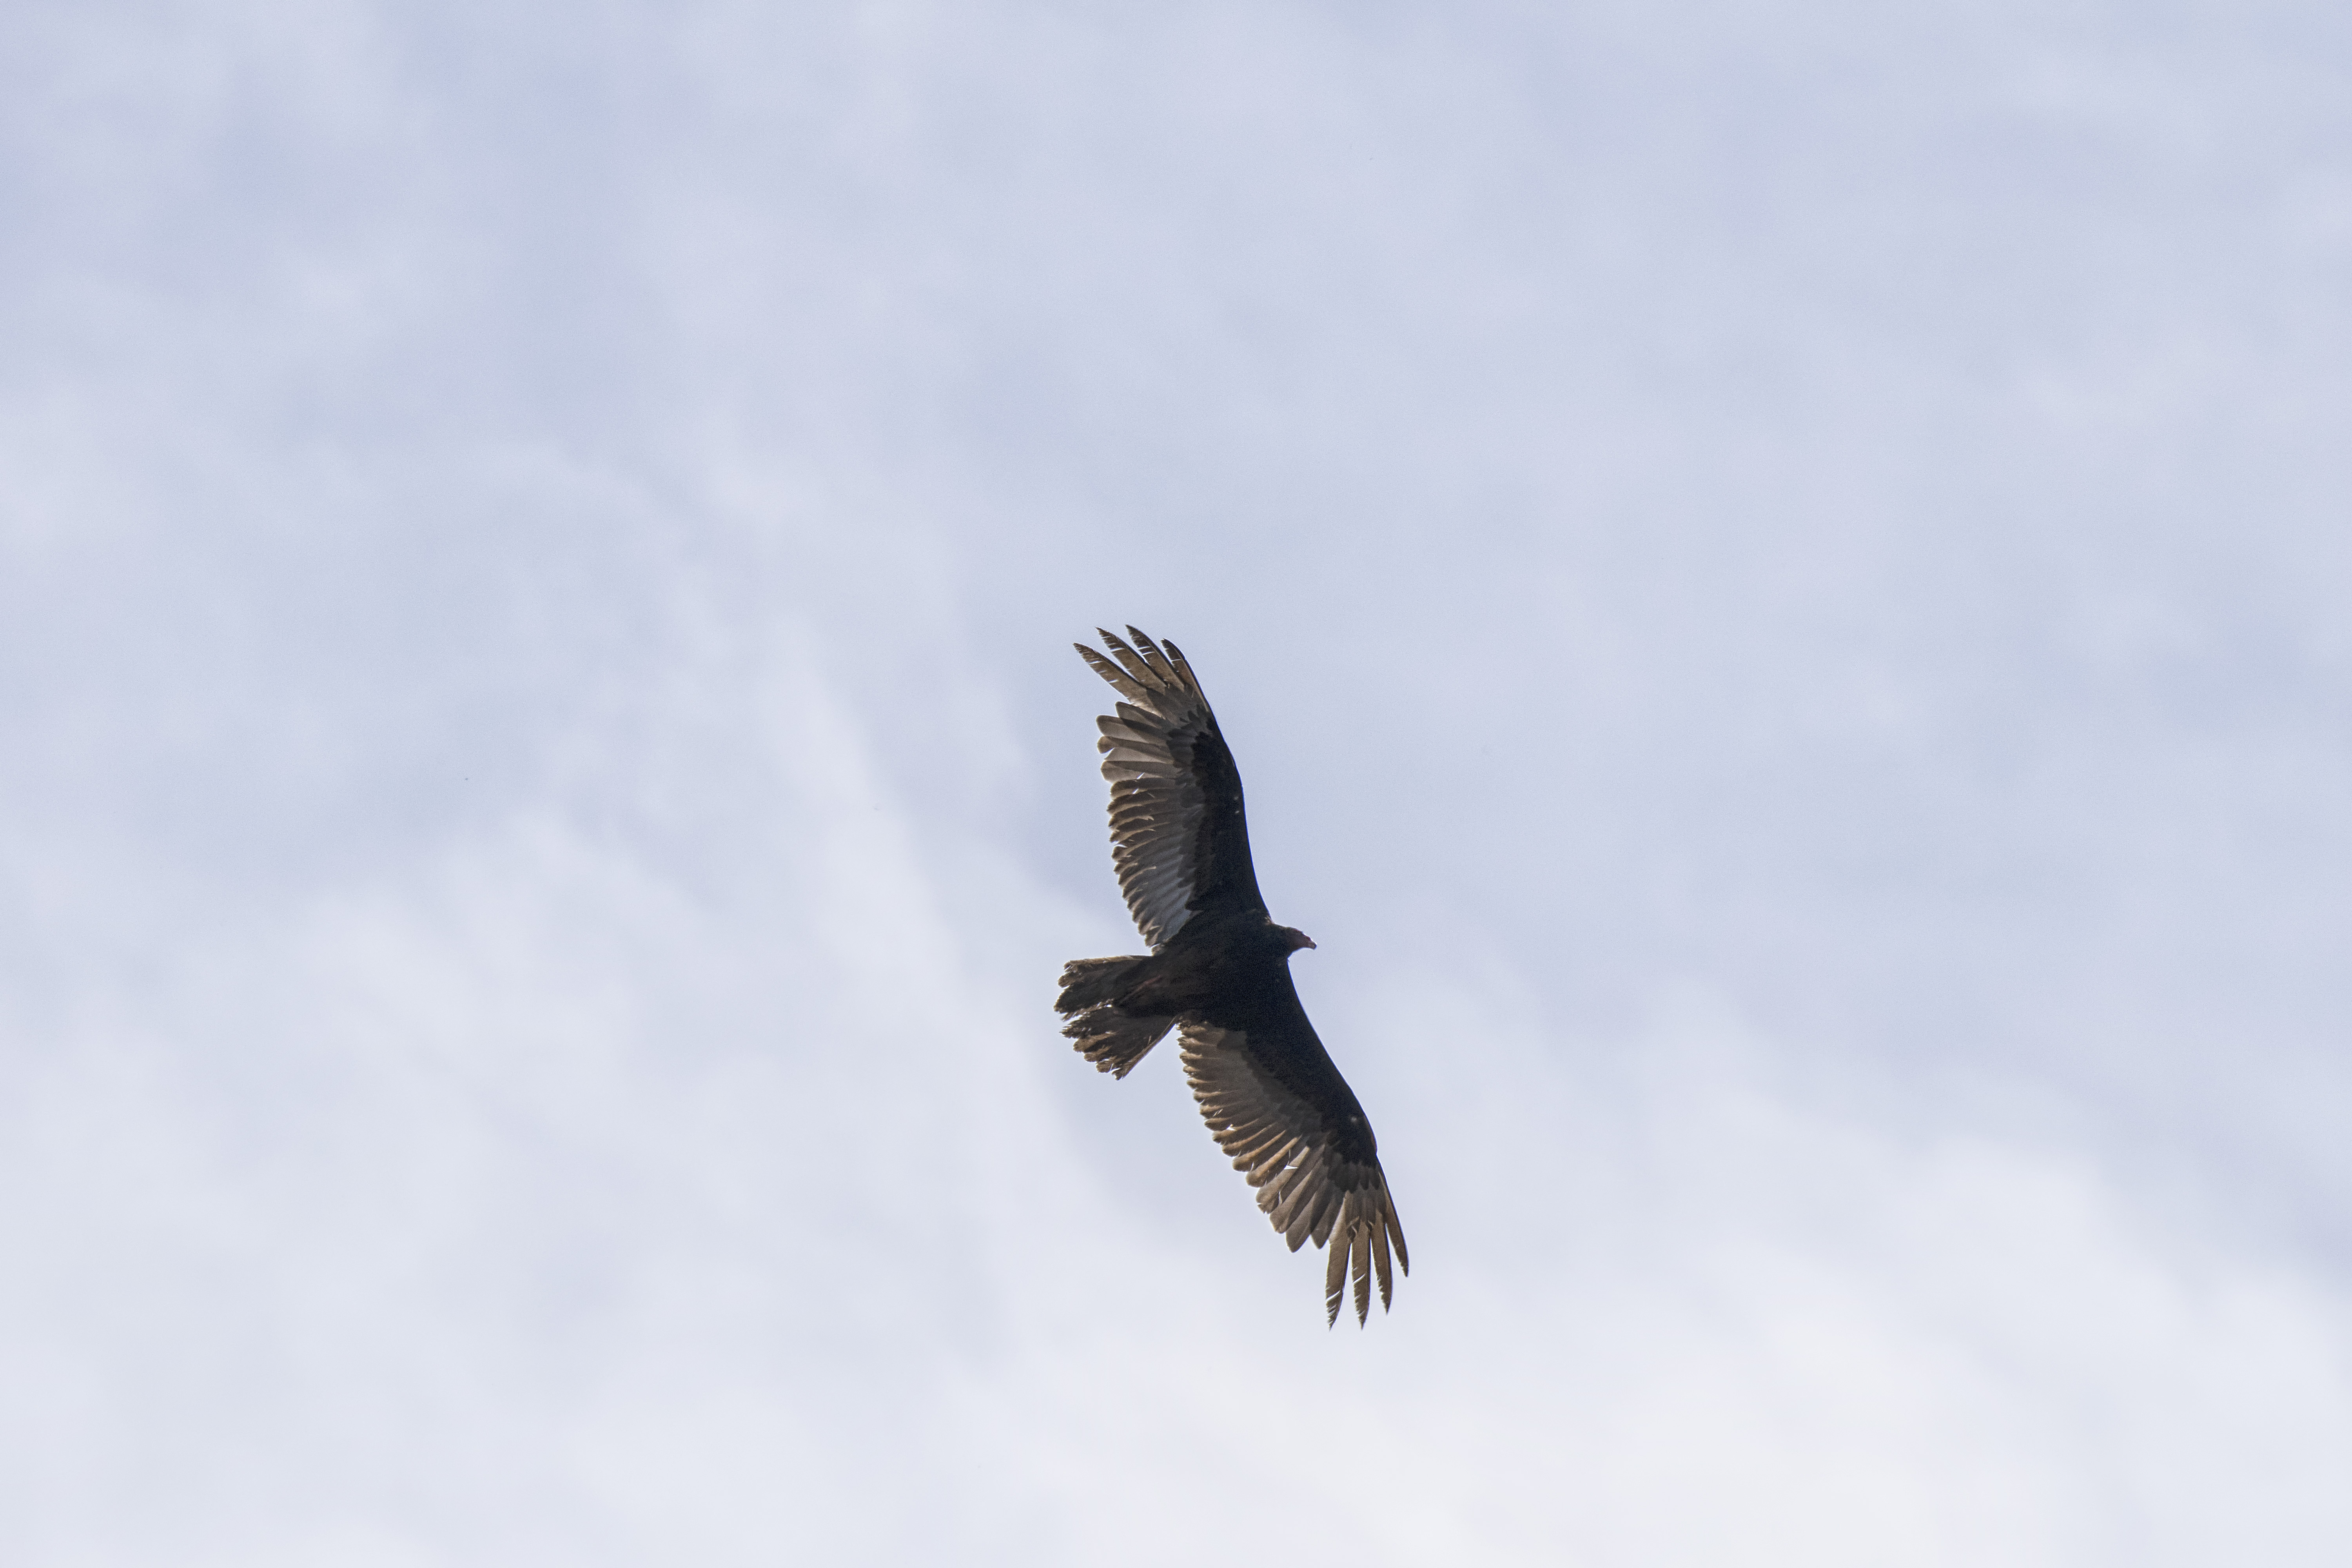
bird, wing, flight, eagle, hawk, fauna, bird of prey, canada, turkey, a, vertebrate, rouge, tte, quebec, vulture, falcon, buzzard, sherbrooke, oiseau, urubu, accipitriformes